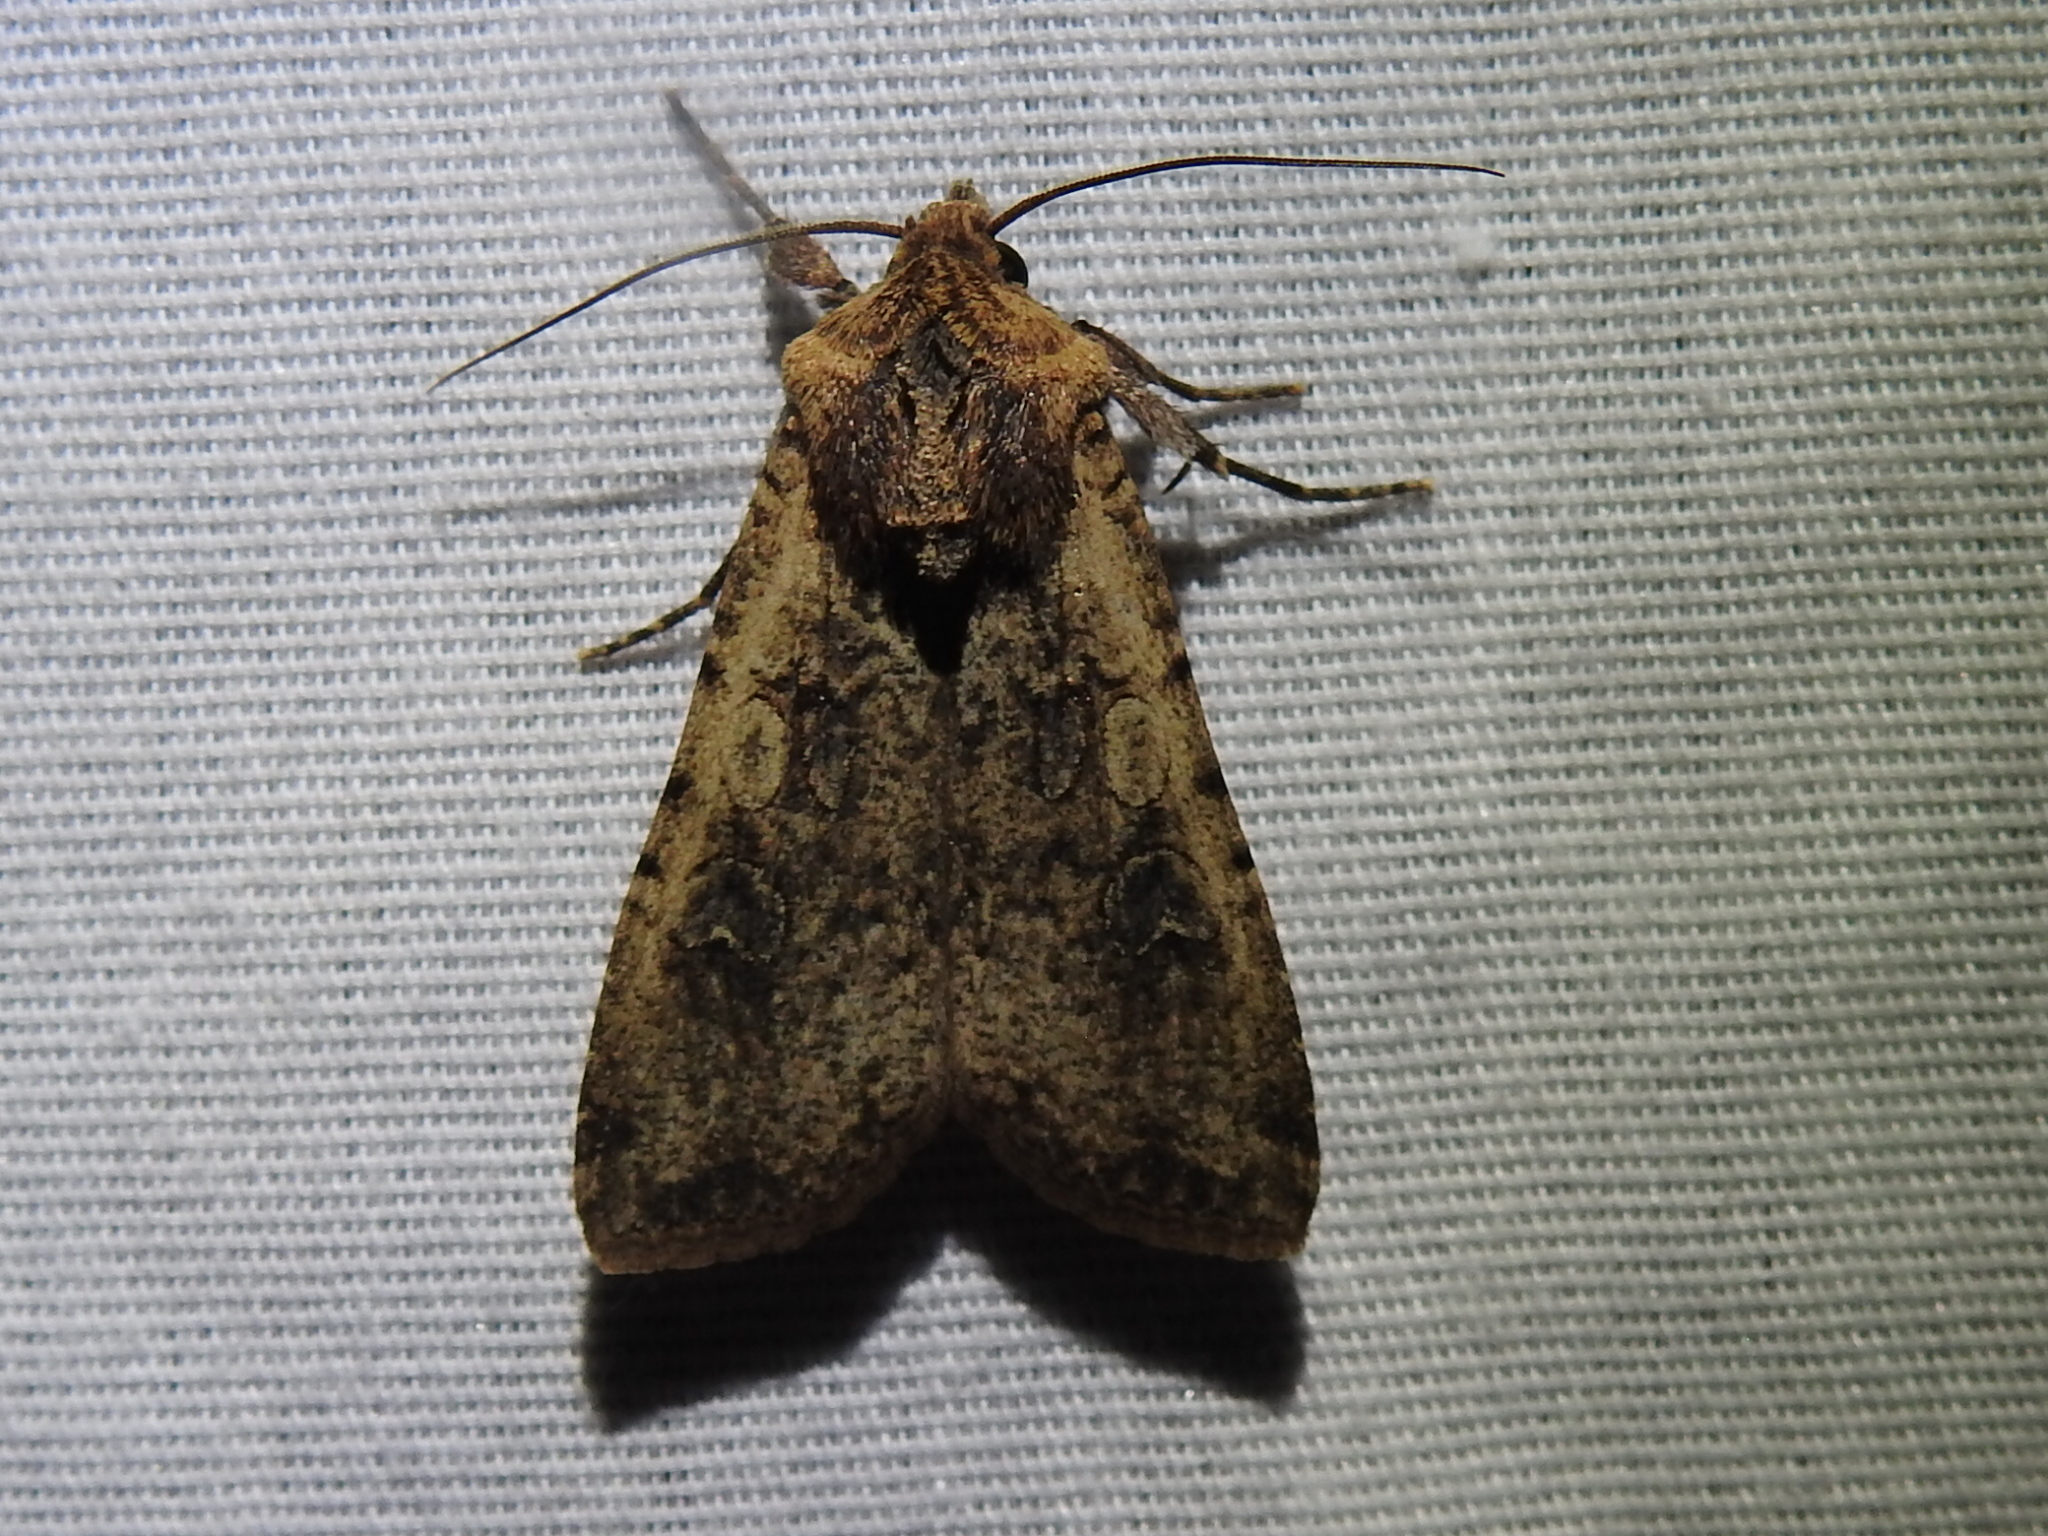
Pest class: cutworms